Shakes (timber)

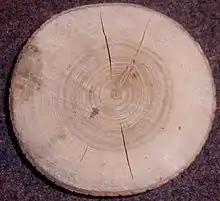
Cross-section of wood showing heart shakes

Shakes are cracks in timber. Arising in cut timber they generally cause a reduction in strength. When found in a log they can result in a significant amount of waste, when a log is converted to lumber. Apart from heart shakes, often found in trees felled past their best, shakes in a log have no effect on the strength of shake free lumber obtained therefrom.